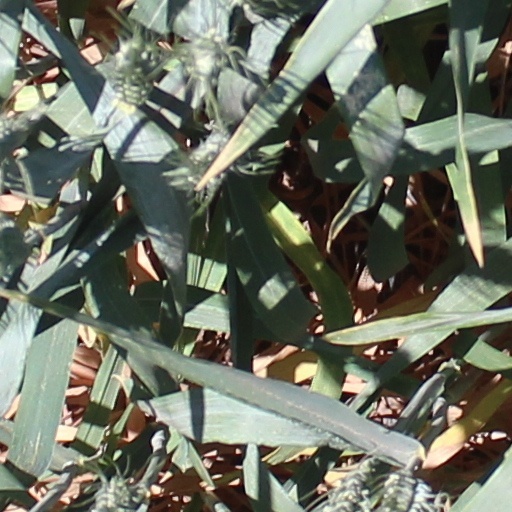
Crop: wheat